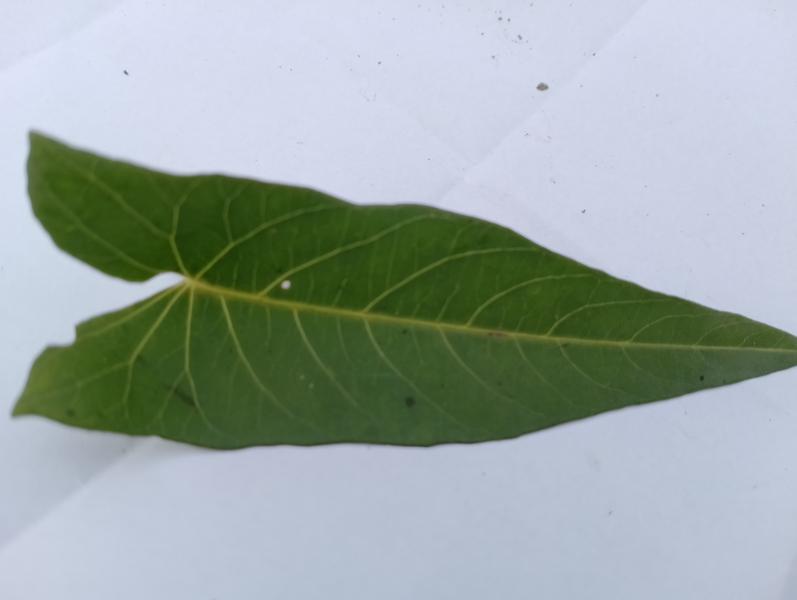
Weed species: Ipomoea aquatic